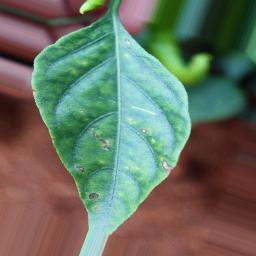
Label: cercospora